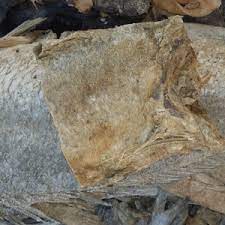
lii ab nataal la. nataal bi gis naa ci gejji. gejji gi, benn dagg gejj bu ndaw ming ci kawam ñu teg ko

waaw kay, lii nag ab nataal la. nataal bi nag gis naa ci  gejji. gejji gi nag ëe... gejji bër la. gejj gi nak am na... ci gejji la... la... ci kaw gejji la nekk.